R rotunda

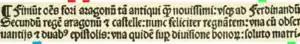
Example from early printing, from a page printed by Pablo Hurus in 1496 in Zaragoza, Spain. The sample includes the types for "r rotunda" (marked red), ordinary "r" (marked green), and Tironian "et" (marked blue).

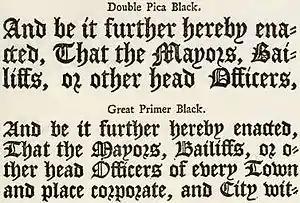
Example from 18th-century typesetting in England, "William Caslon & Son's Specimen" printed by William Caslon I (1692–1766) in 1763 in London. The sample shows "r rotunda" used in the words "or", "Mayors" and "corporate". Also seen in this sample are the and ligatures.

The shape of the letter used in blackletter scripts Textualis as well as Rotunda is reminiscent of "half an r", namely, the right side of the Roman capital ; it also looks similar to an Arabic numeral .